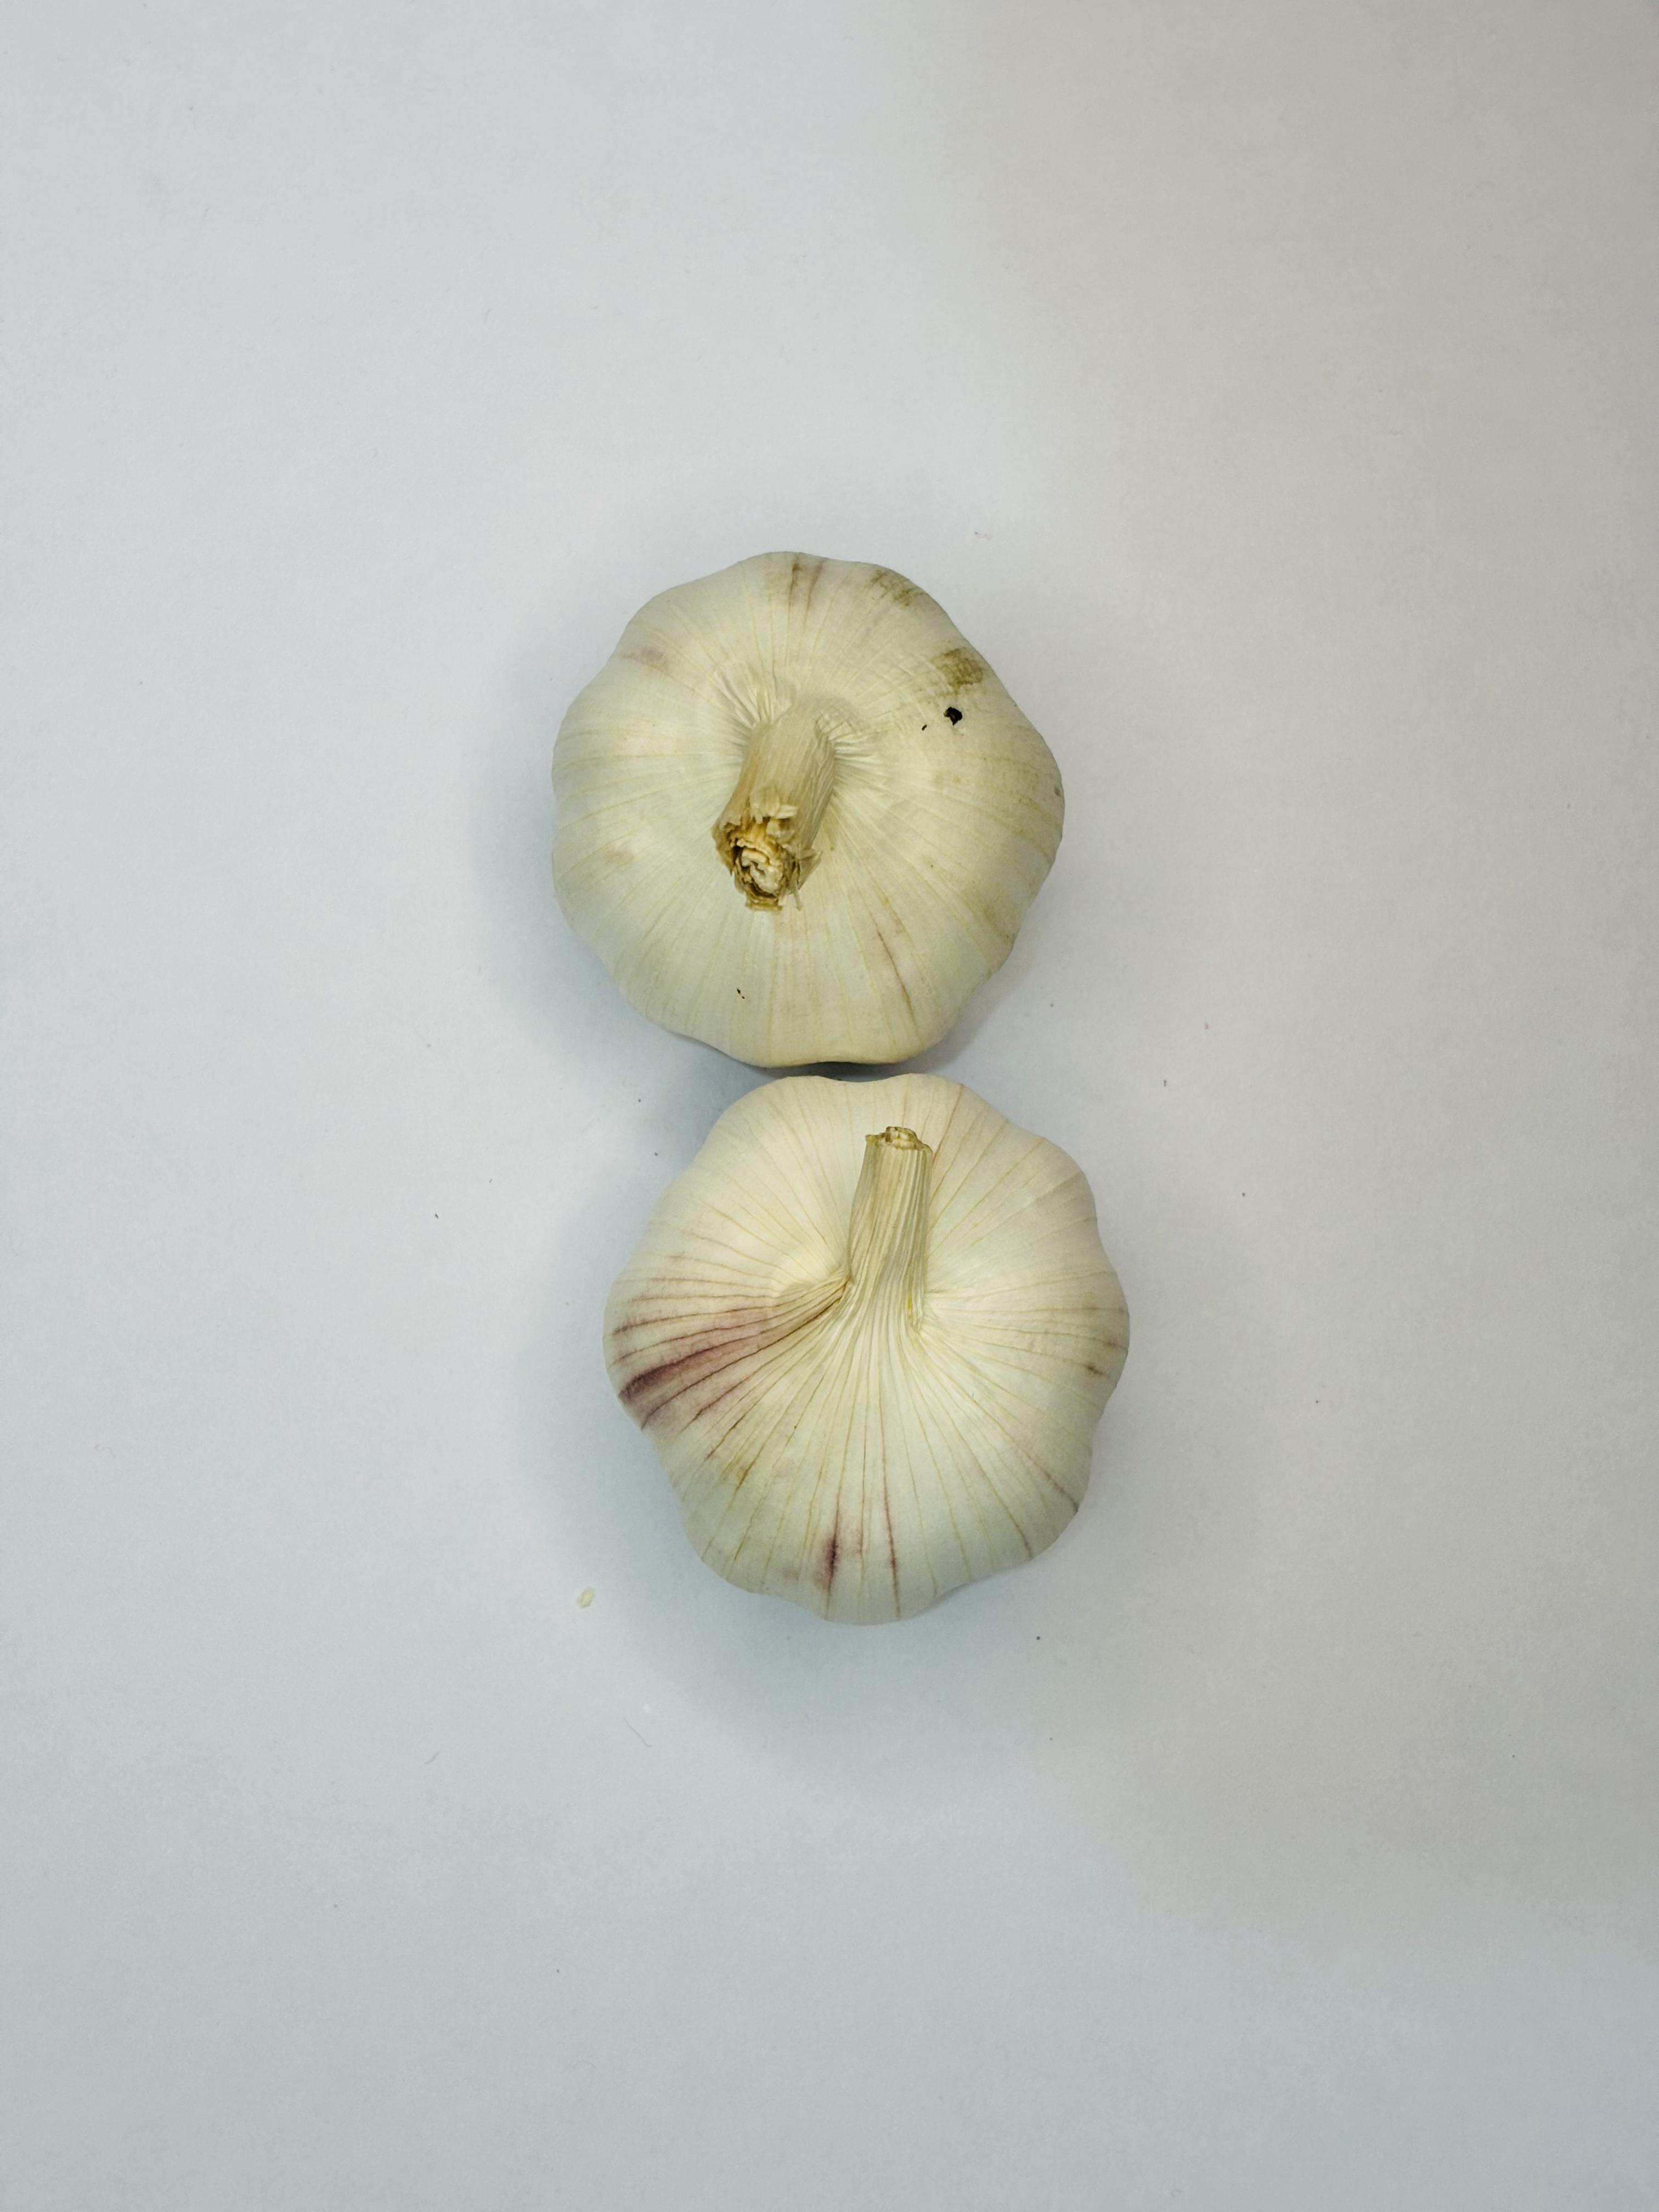
Label: Garlic